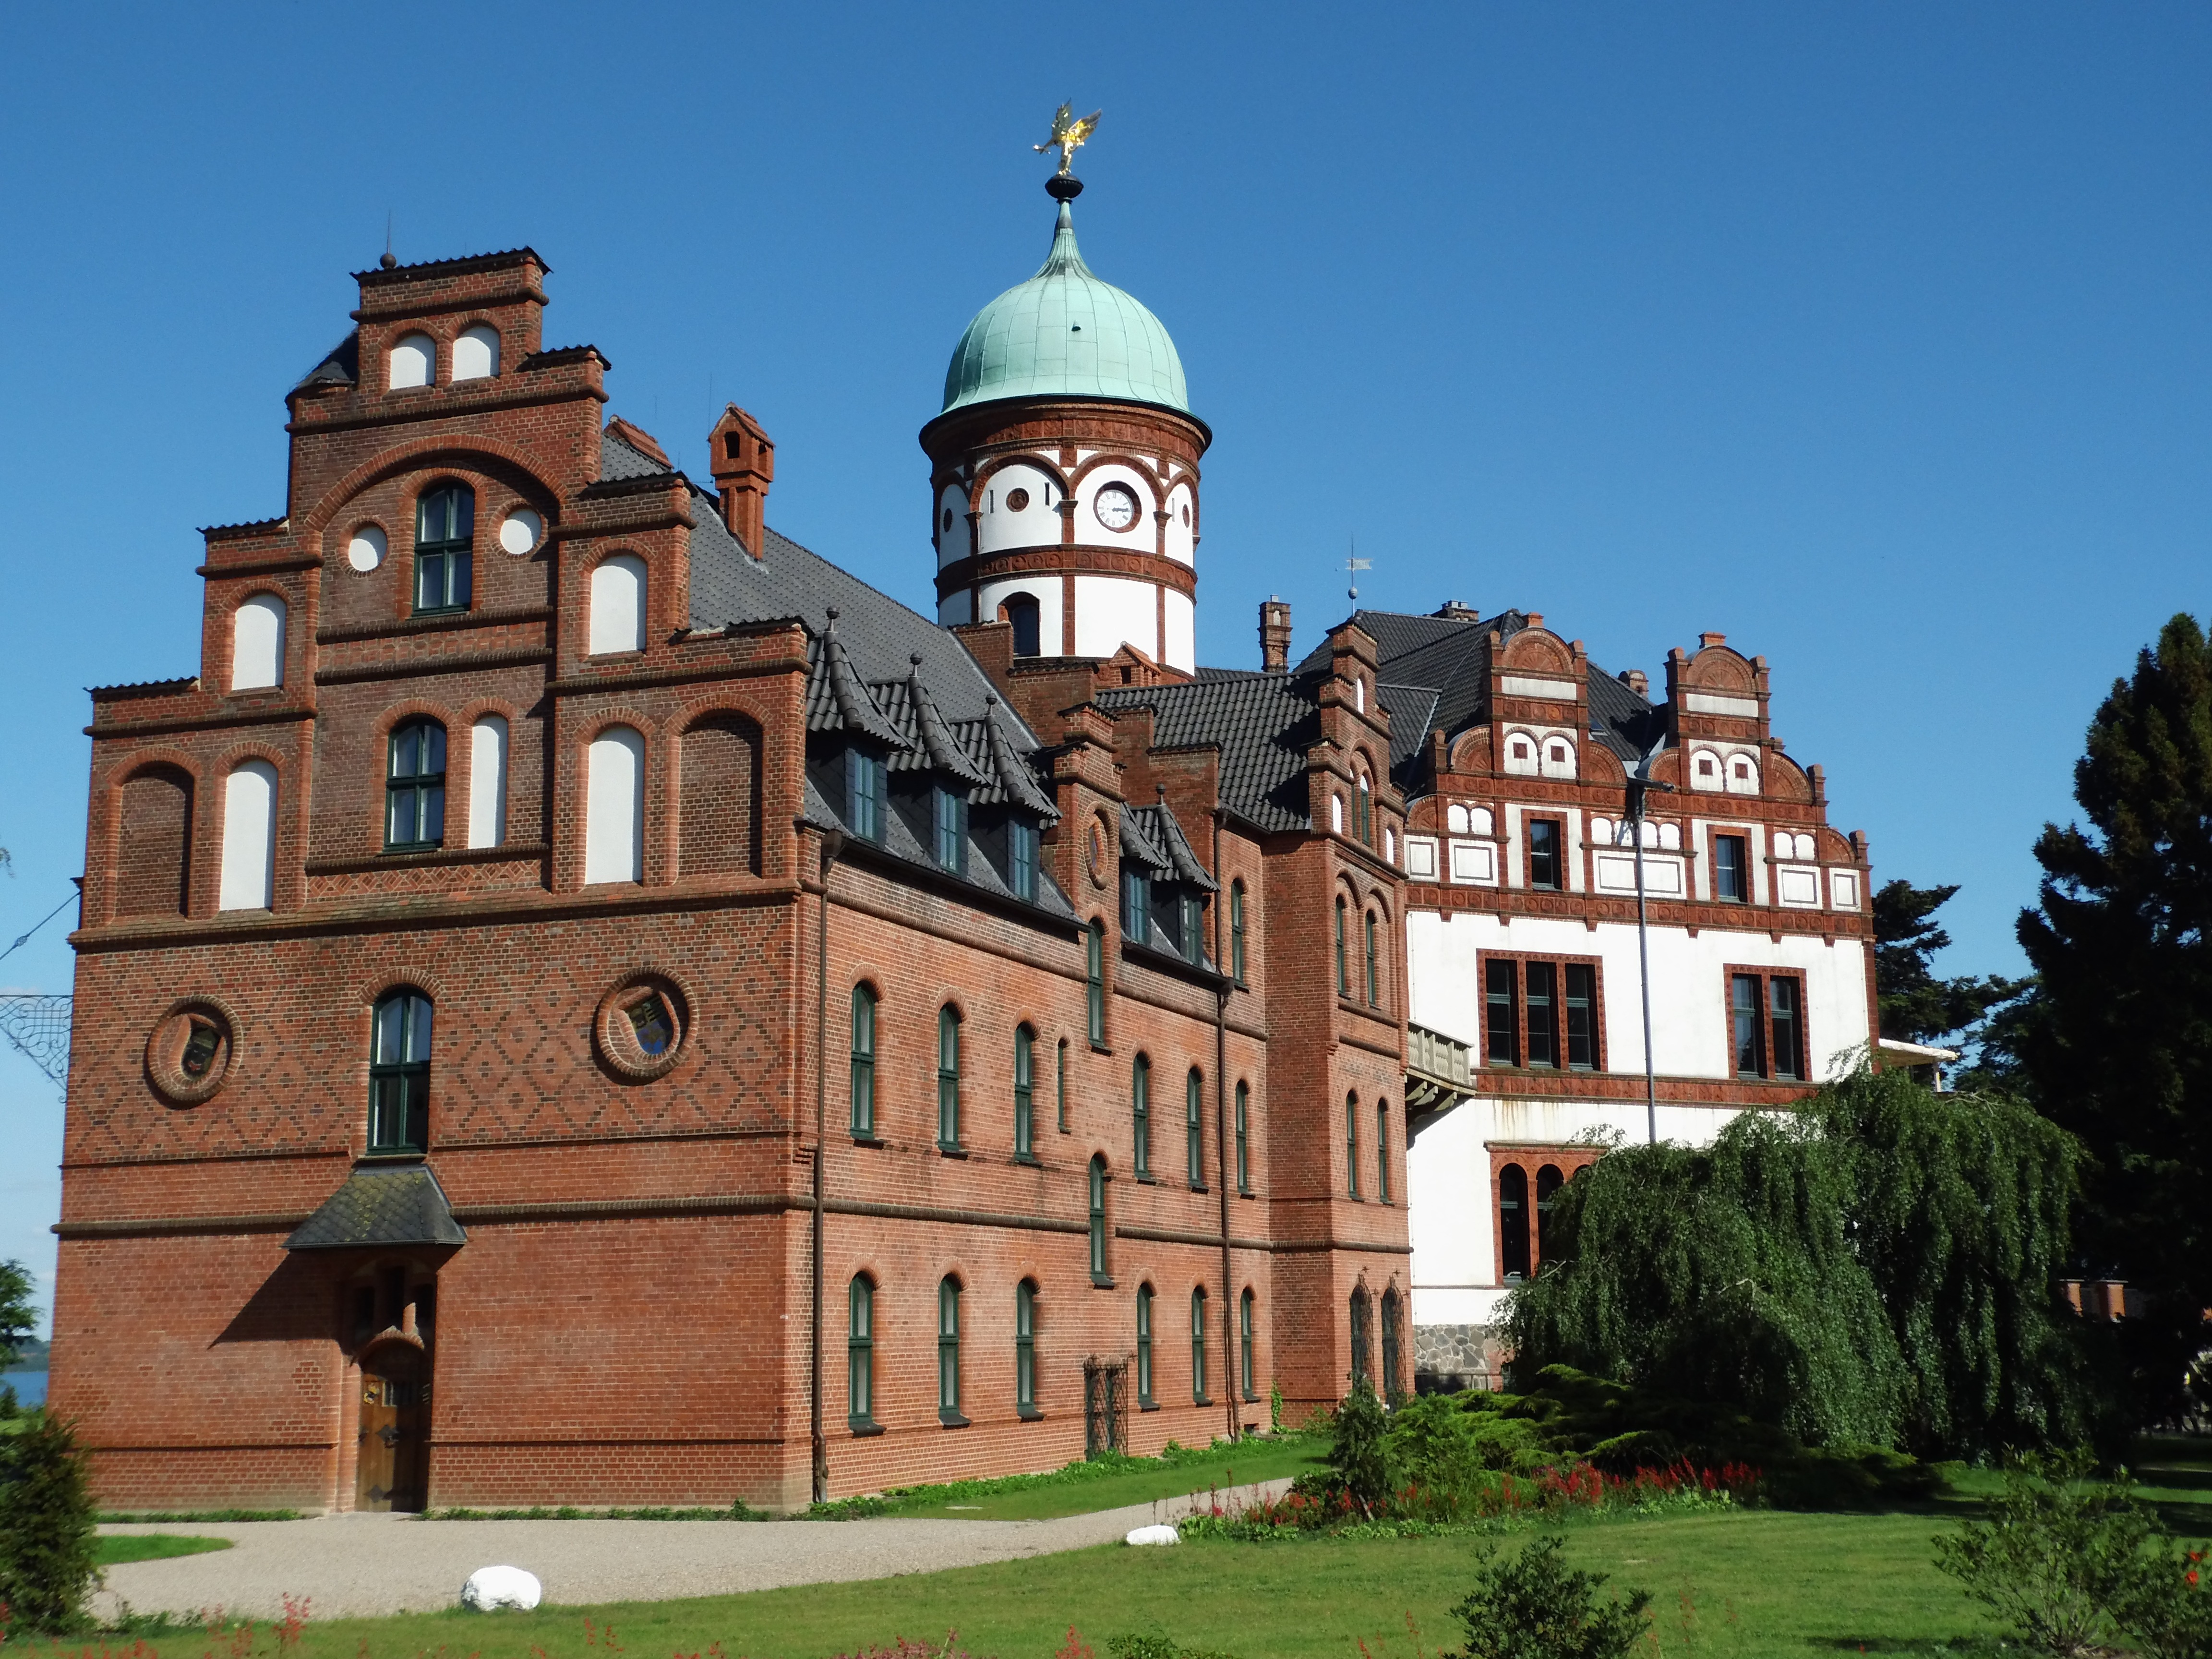
tree, architecture, sky, mansion, house, building, chateau, palace, old, construction, castle, landmark, facade, places of interest, medieval architecture, monastery, germany, tourist attraction, basilica, estate, historically, schwerin, manor house, schlossgarten, mecklenburg western pomerania, stately home, classical architecture, historic site, byzantine architecture, historic house, wiligrad, national trust for places of historic interest or natural beauty